Perceton

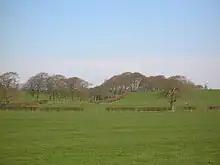
The old wooded lane from Muirhouses farm to Middleton Cottage with the 'Cheepy Neuk'. 2007.

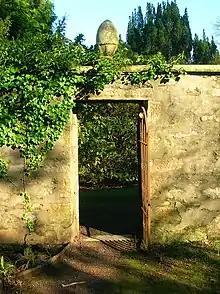
A stone pineapple in the gardens at Perceton House

The Scottish Wildlife Trust, based in Edinburgh, obtained a nature reserve here which was originally established by Irvine Development Corporation. It comprises a wooded area and open water, the latter being an old curling pond associated with Perceton House. The site is recognised for the bat species which roost and hibernate in the old estate's trees.